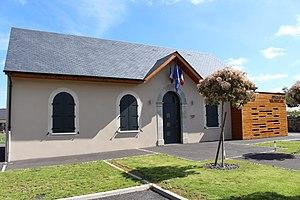
Mairie de Salles-Adour (Hautes-Pyrénées)
Salles-Adour est une commune française située dans le département des Hautes-Pyrénées, en région Occitanie.